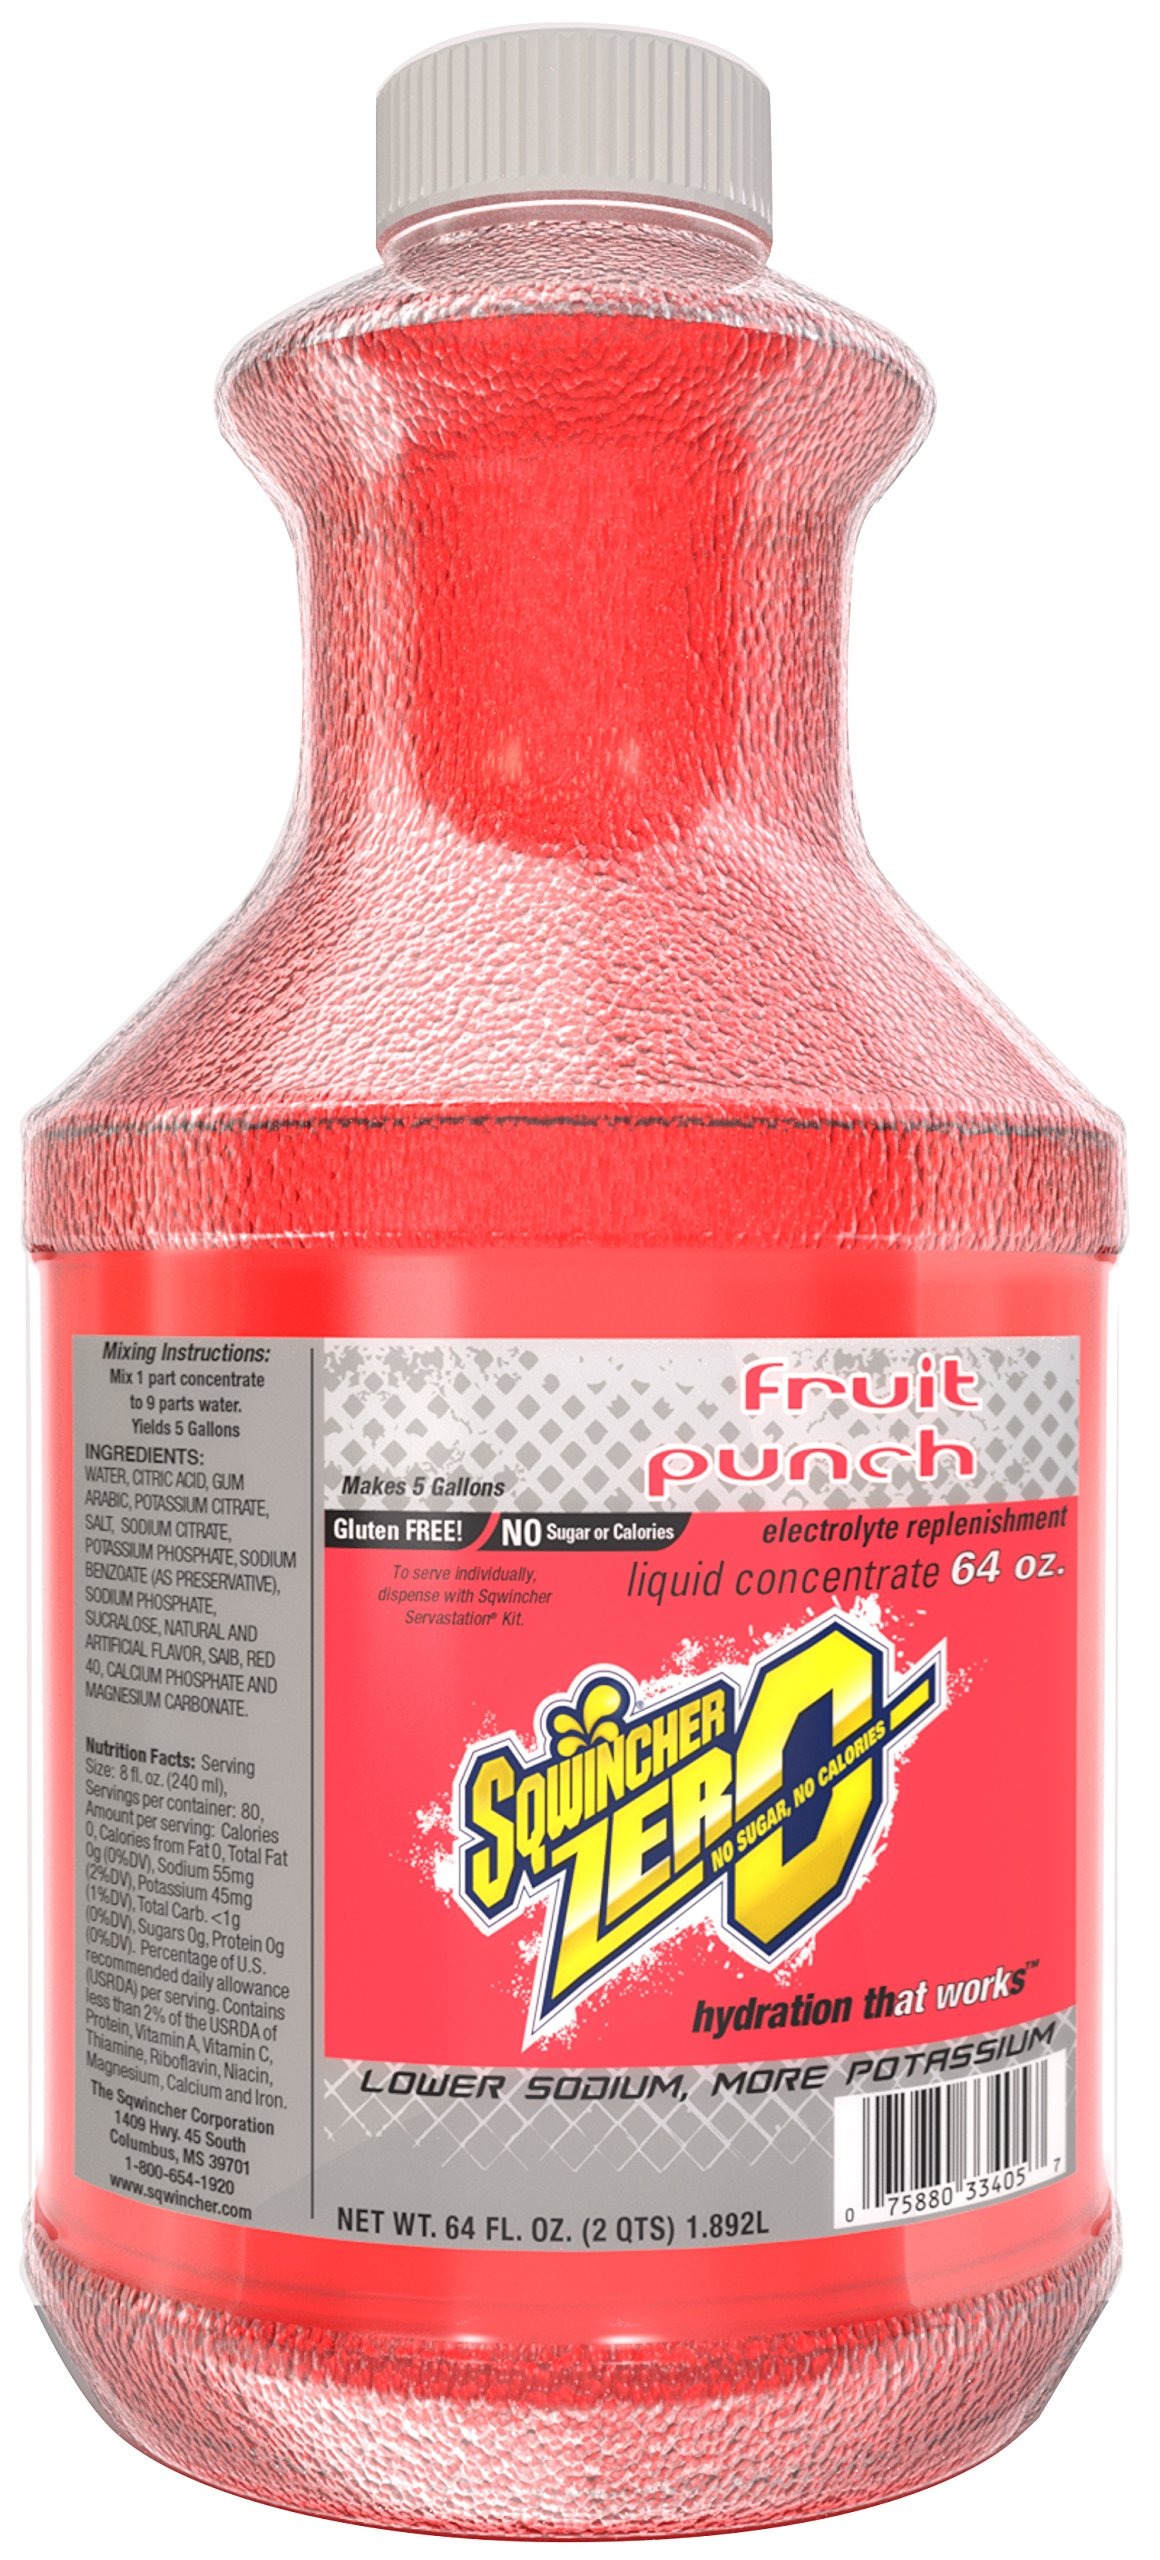
Item Name: Sqwincher Zero Liquid Concentrate, Fruit Punch, 64 fl oz (Case of 6)
Bullet Point 1: GLUTEN FREE
Bullet Point 2: YIELD - Each 64 fl ounce bottle makes 5 gallons of Sqwincher
Bullet Point 3: Mix bottle with 9 parts water, stir and enjoy
Bullet Point 4: FRUIT PUNCH
Bullet Point 5: ELECTROLYTE REPLENISHMENT -Helps replenish fluids and electrolytes lost during physical work, exercise, or illness, or following exposure to extreme heat to help prevent dehydration
Value: 384.0
Unit: Fl Oz

Price: 18.71